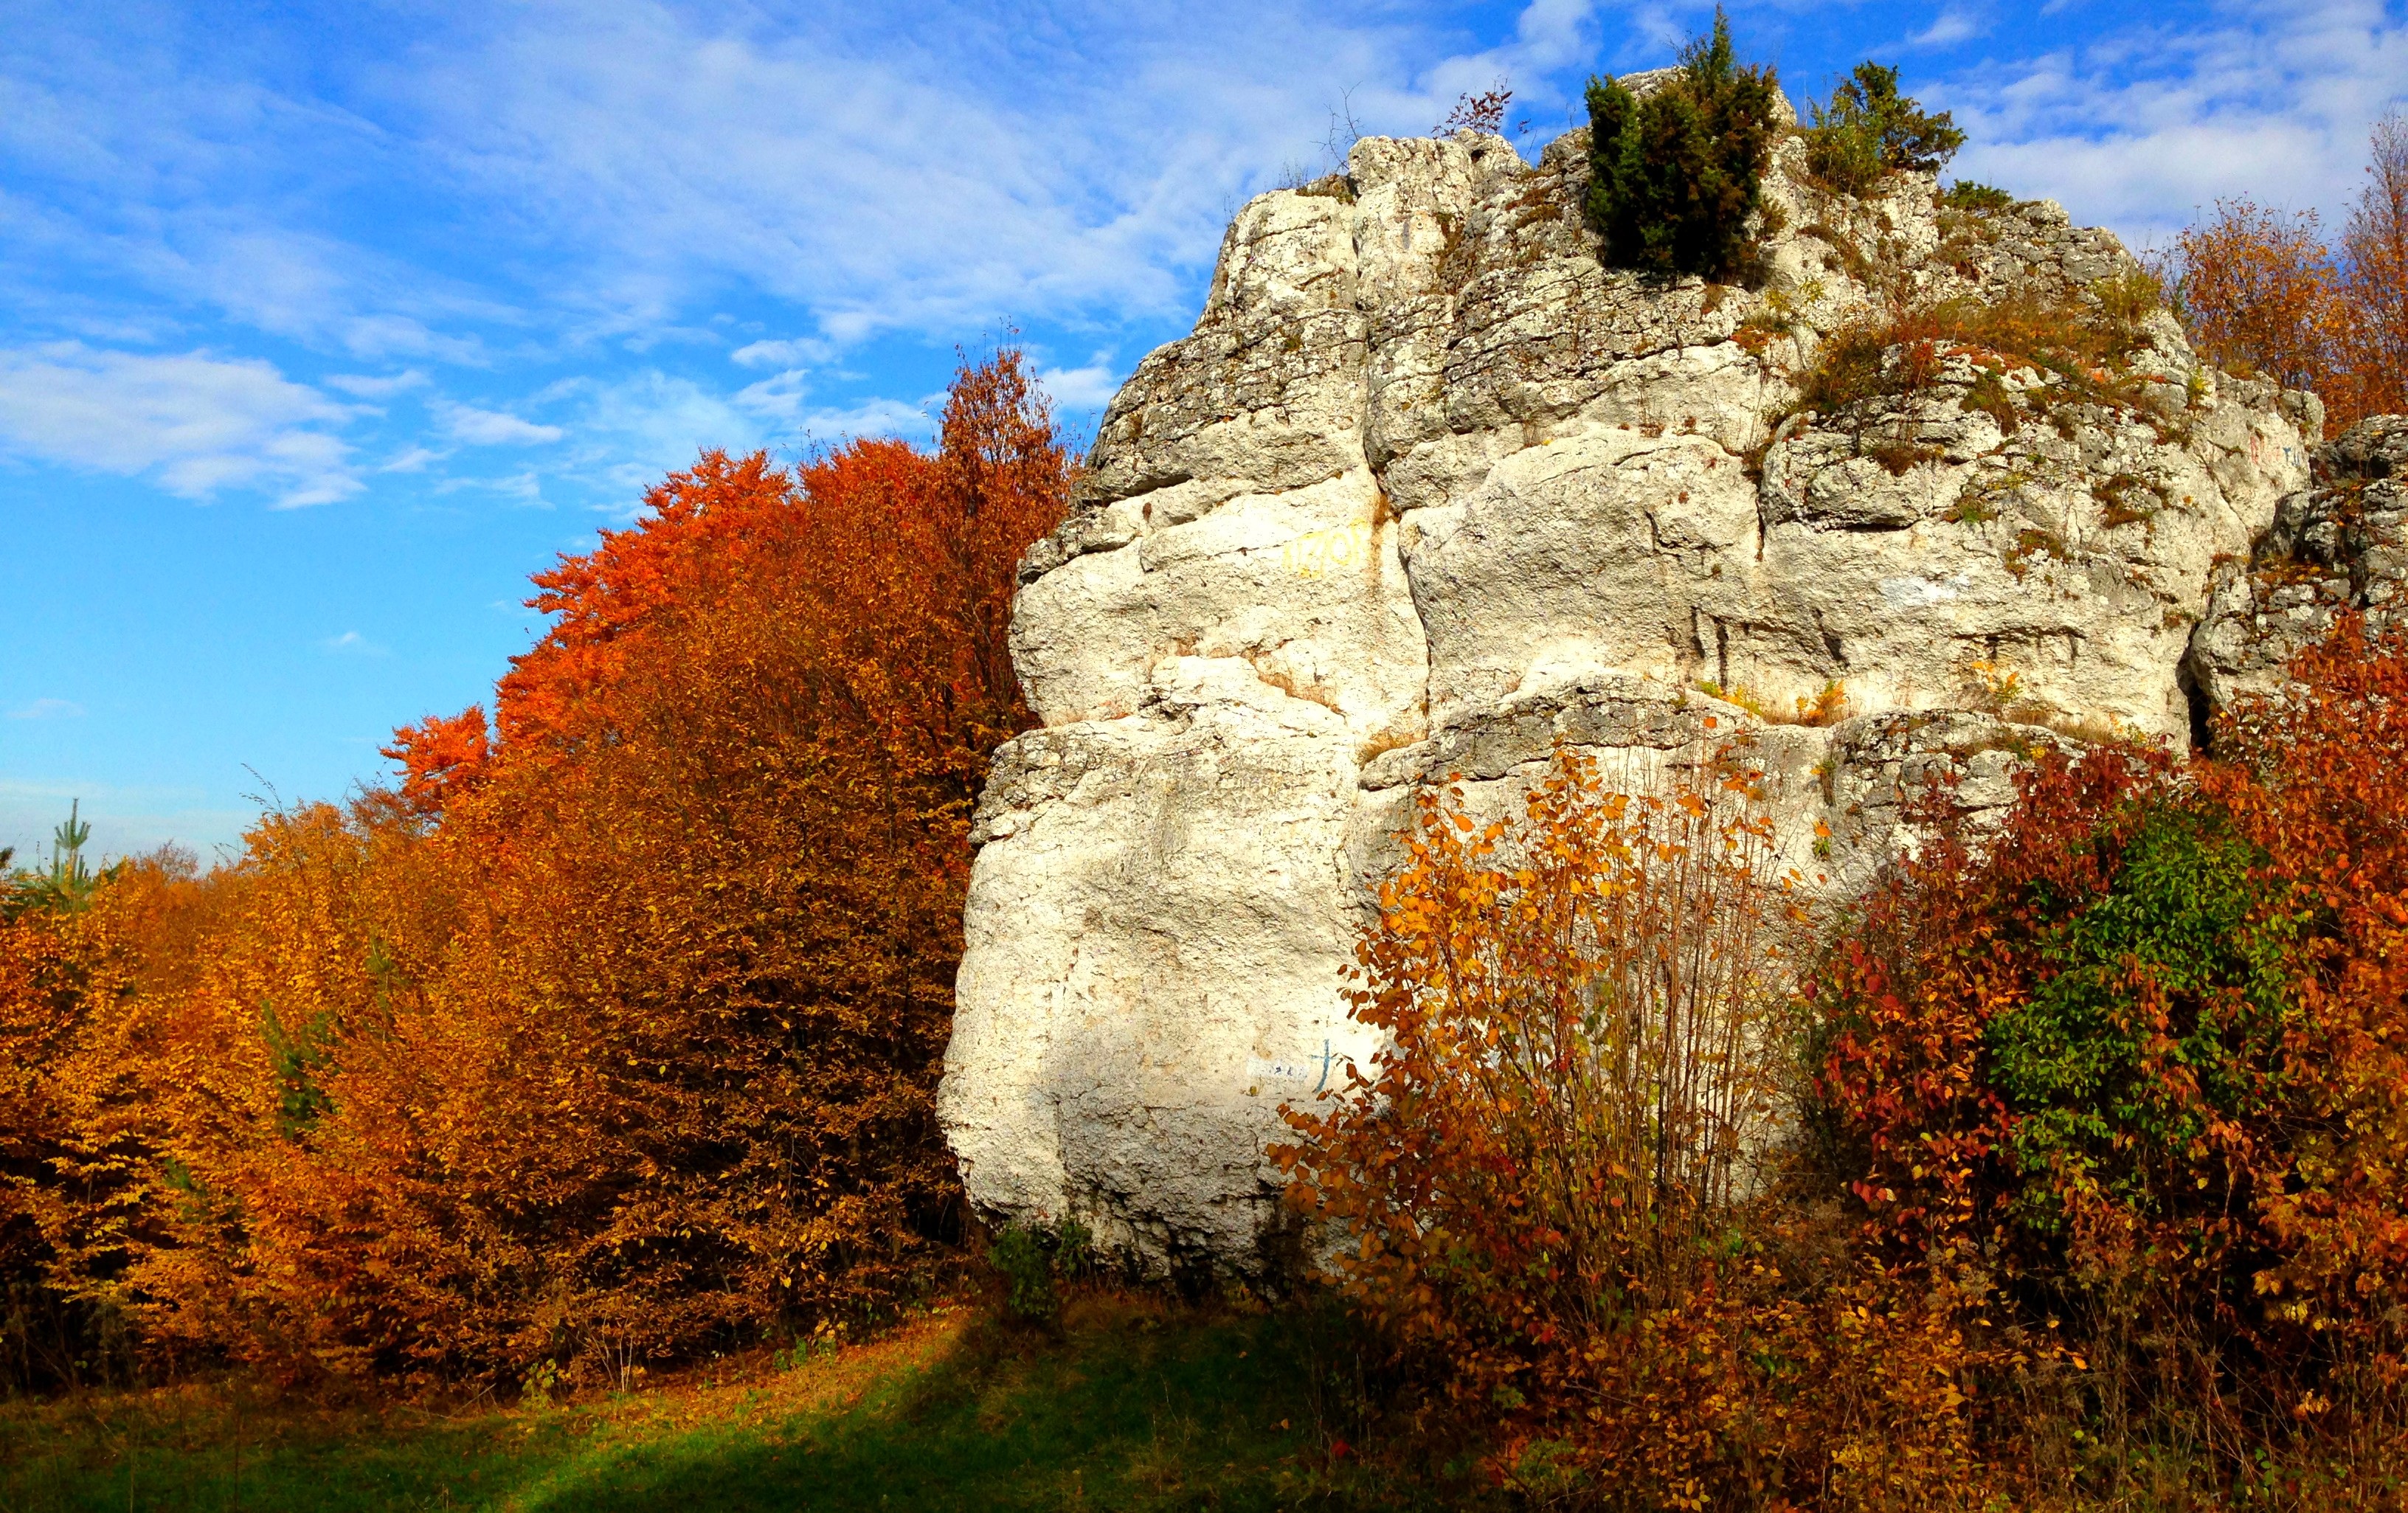
landscape, tree, nature, rock, mountain, plant, leaf, hill, flower, valley, cliff, foliage, reflection, autumn, season, rocks, poland, beauty, surrounded by nature, rural area, limestones, woody plant, mountainous landforms